Global catastrophe scenarios

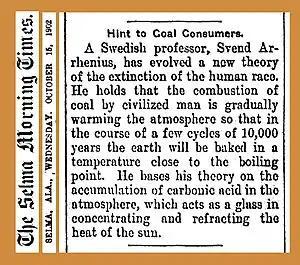
This 1902 article, attributed to Swedish Nobel laureate (for chemistry) Svante Arrhenius, presents a theory that coal combustion could eventually lead to a degree of global warming causing human extinction.

Human-caused climate change has been driven by technology since the 19th century or earlier. Projections of future climate change suggest further global warming, sea level rise, and an increase in the frequency and severity of some extreme weather events and weather-related disasters. Effects of global warming include loss of biodiversity, stresses to existing food-producing systems, increased spread of known infectious diseases such as malaria, and rapid mutation of microorganisms. This would further amplify human migration, human conflicts such as cross border immigration disputes, leading to increased human conflicts such as wars internally and externally, the breakdown of social order, reductions in GDP and economic welfare. In November 2017, a non-peer reviewed statement titled "World Scientists’ Warning to Humanity" signed by 15,364 scientists from 184 countries indicated that increasing levels of greenhouse gases from use of fossil fuels, human population growth, deforestation, and overuse of land for agricultural production, particularly by farming ruminants for meat consumption, are trending in ways that forecast an increase in human misery over coming decades. An October 2017 report published in "The Lancet" stated that toxic air, water, soils, and workplaces were collectively responsible for nine million deaths worldwide in 2015, particularly from air pollution which was linked to deaths by increasing susceptibility to non-infectious diseases, such as heart disease, stroke, and lung cancer. The report warned that the pollution crisis was exceeding "the envelope on the amount of pollution the Earth can carry" and "threatens the continuing survival of human societies".